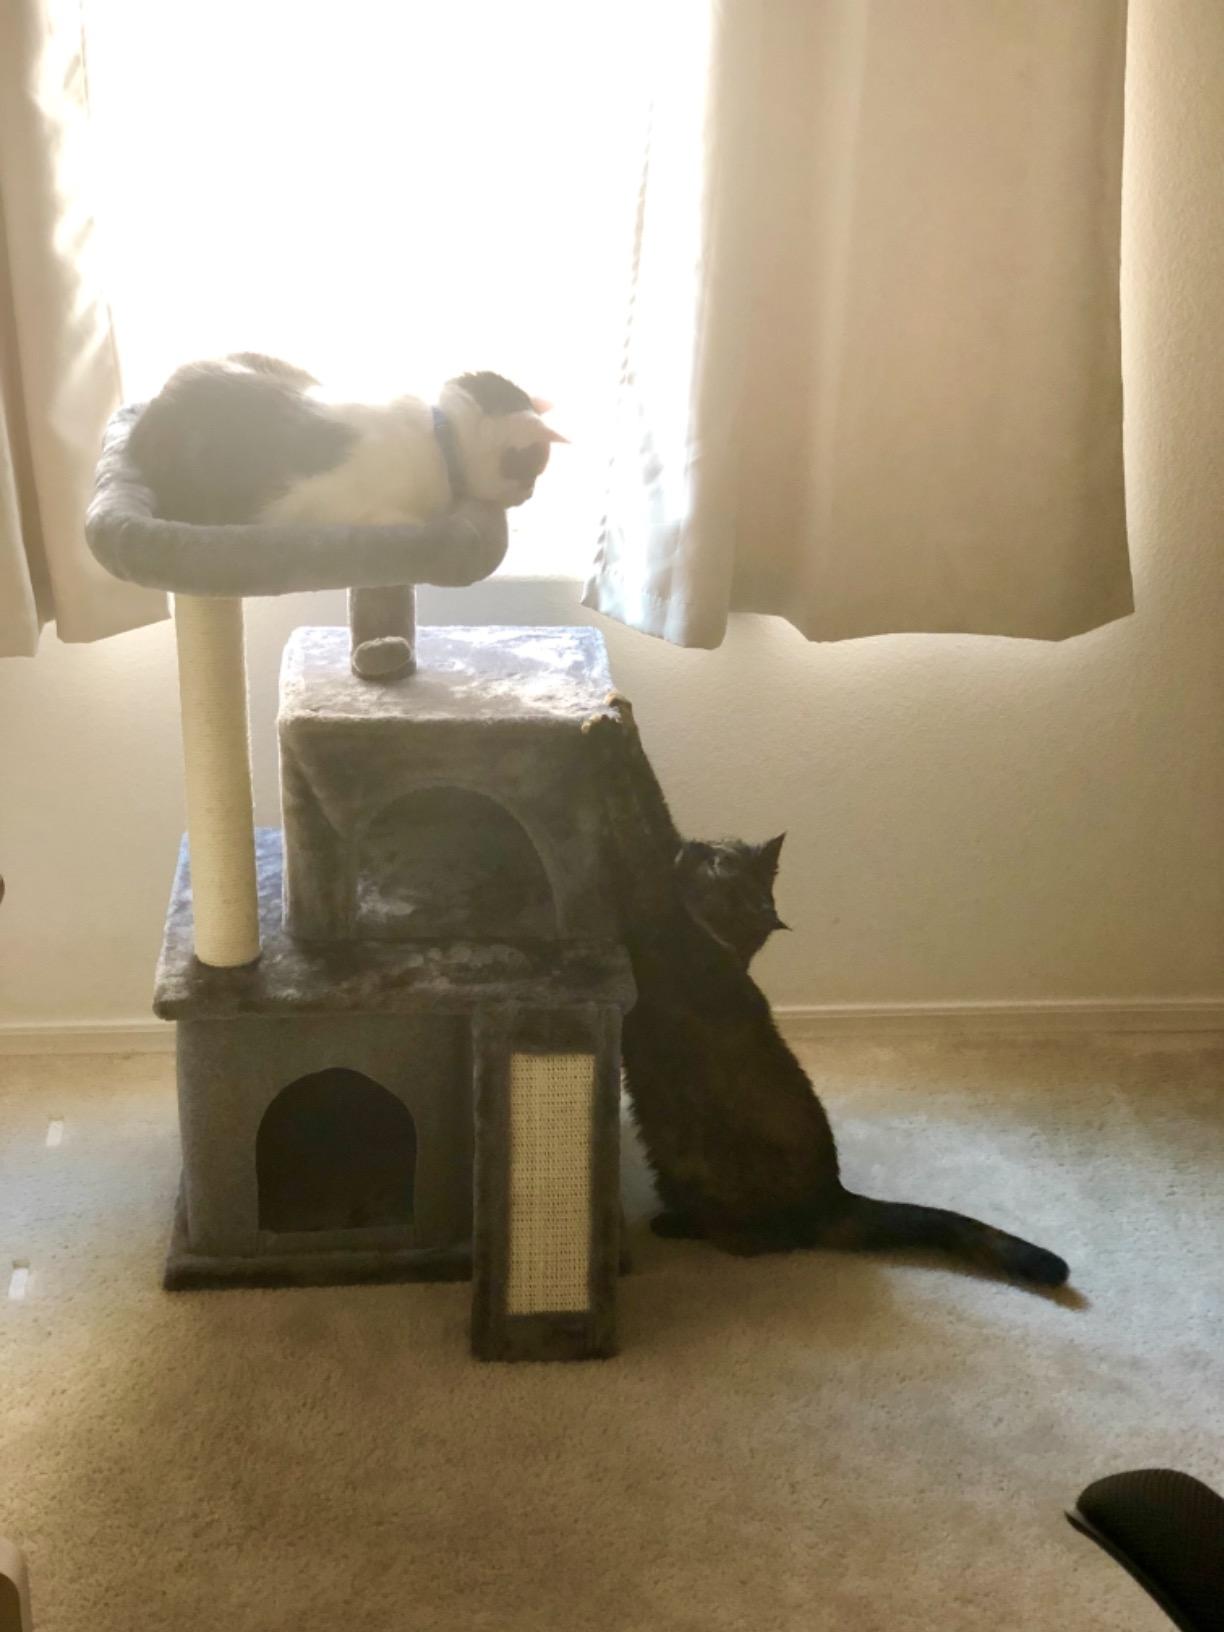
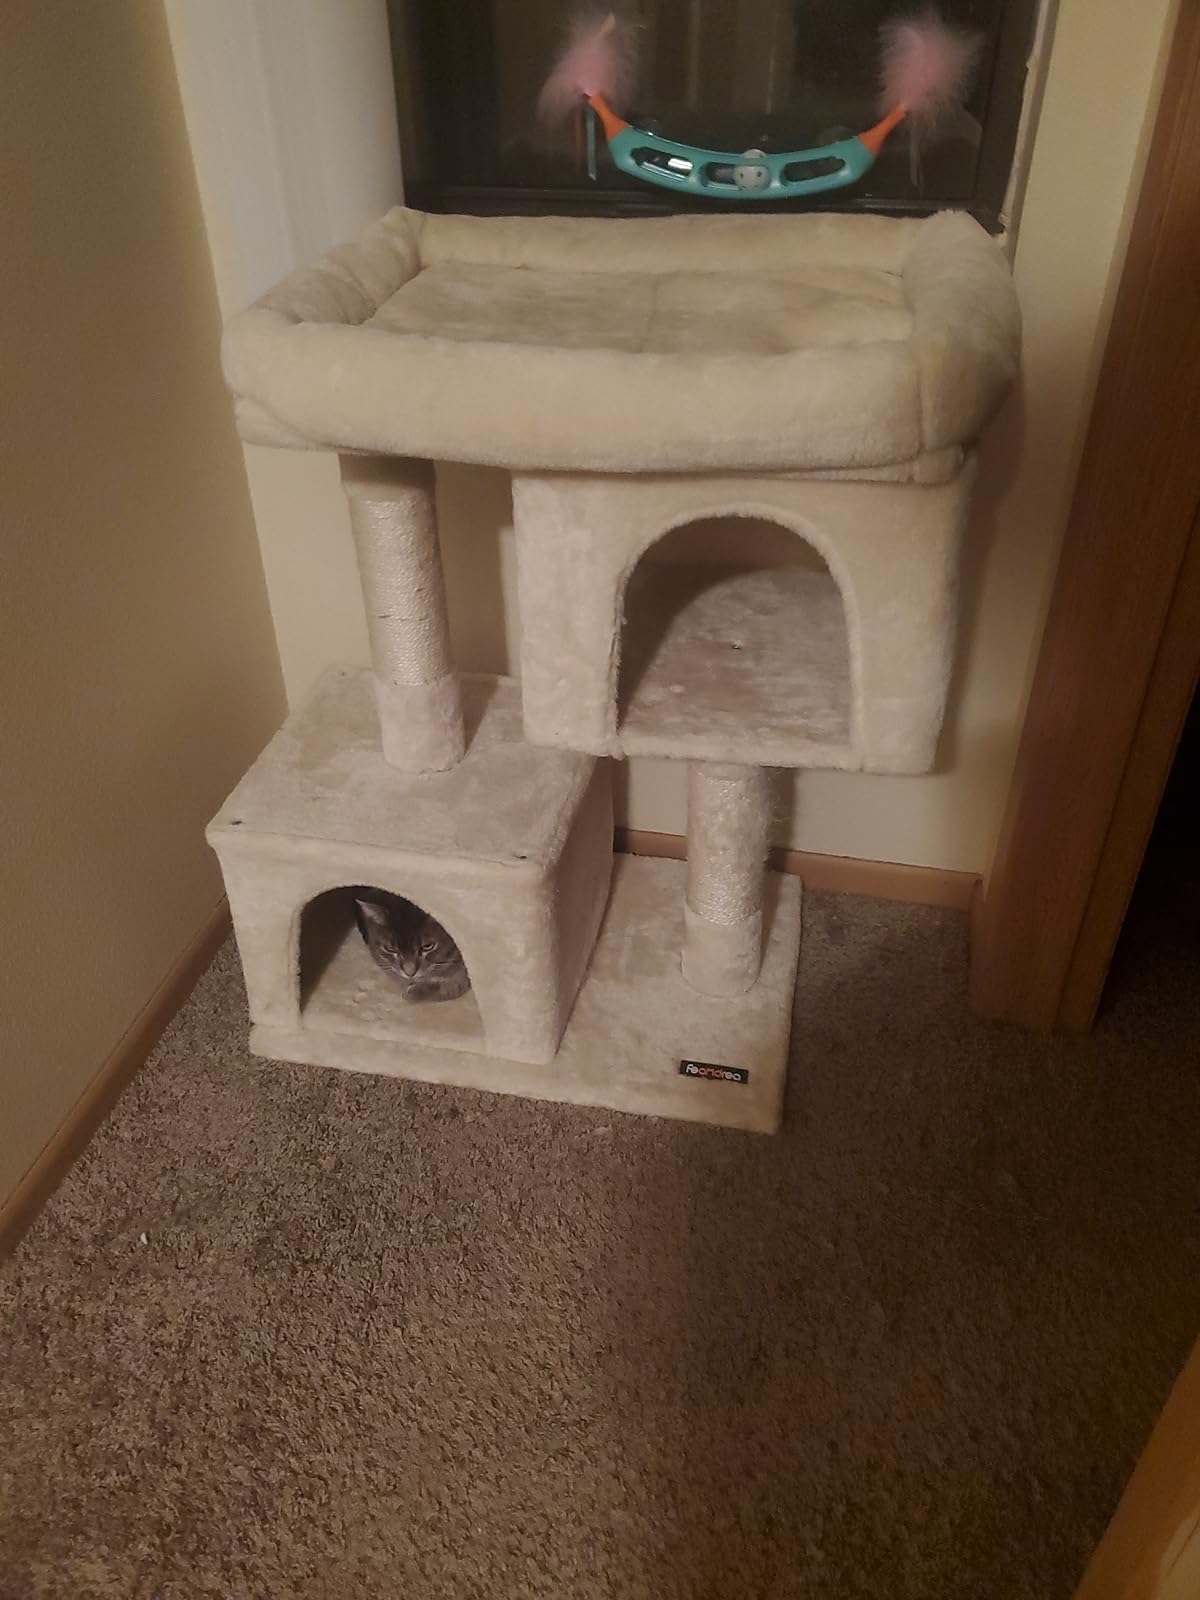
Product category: items_cat tree
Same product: no